Bouguer (lunar crater)

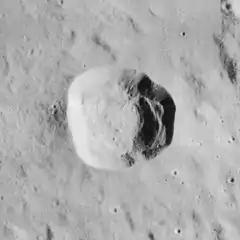
Lunar Orbiter 4 image

Bouguer is a lunar impact crater that lies along the southern edge of the Mare Frigoris, to the north of the crater Bianchini. To the west-southwest of Bouguer, along the same shore of the mare, is the crater Foucault. Nearly due west is the more prominent Harpalus, and to the west is La Condamine.